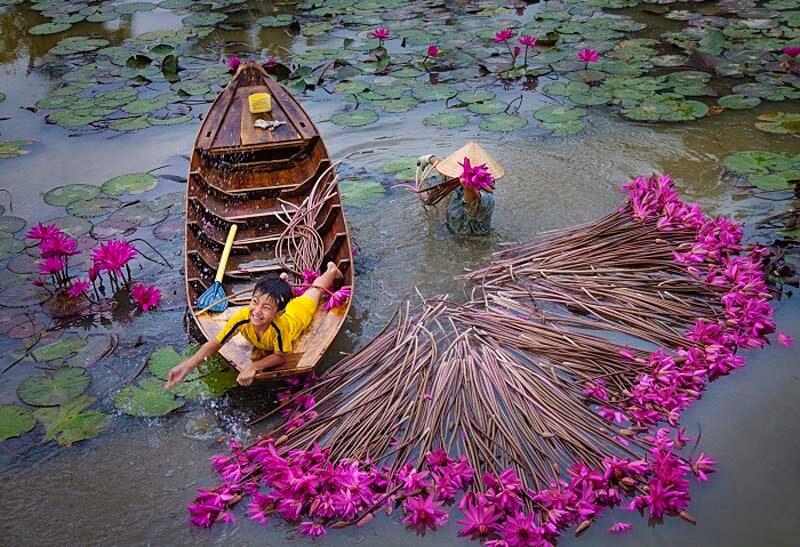
có những bông sen đang nổi ở trên mặt nước